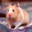
Label: hamster